James Altucher

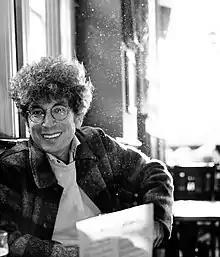
Altucher in 2018

James Altucher (born January 22, 1968) is an American hedge-fund manager, author, podcaster and entrepreneur who has founded or cofounded over 20 companies. He has published 20 books and is a contributor to publications including "The Financial Times", "The Wall Street Journal", "TechCrunch", and "The Huffington Post".